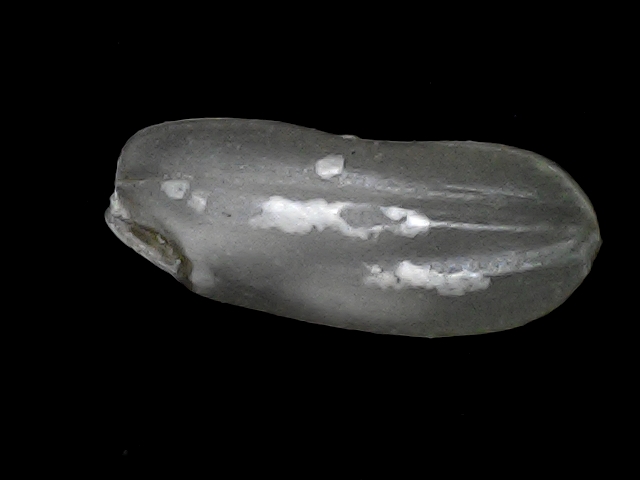
Rice variety: BRRI74